Strong Medicine (novel)

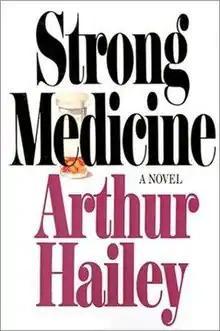
Front cover

Strong Medicine is a 1984 novel by Arthur Hailey about the pharmaceutical industry. It was the thirteenth highest-selling novel of that year.